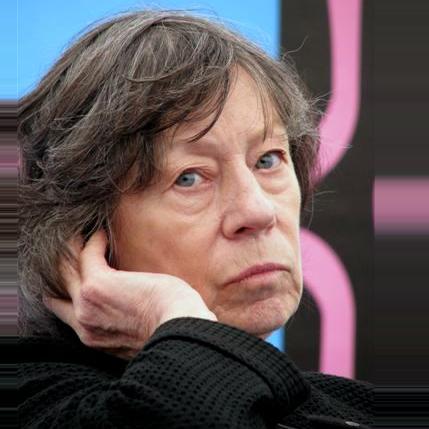
Age: 68